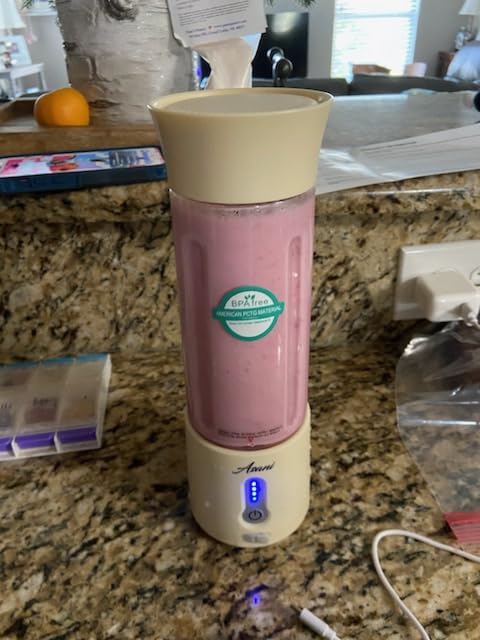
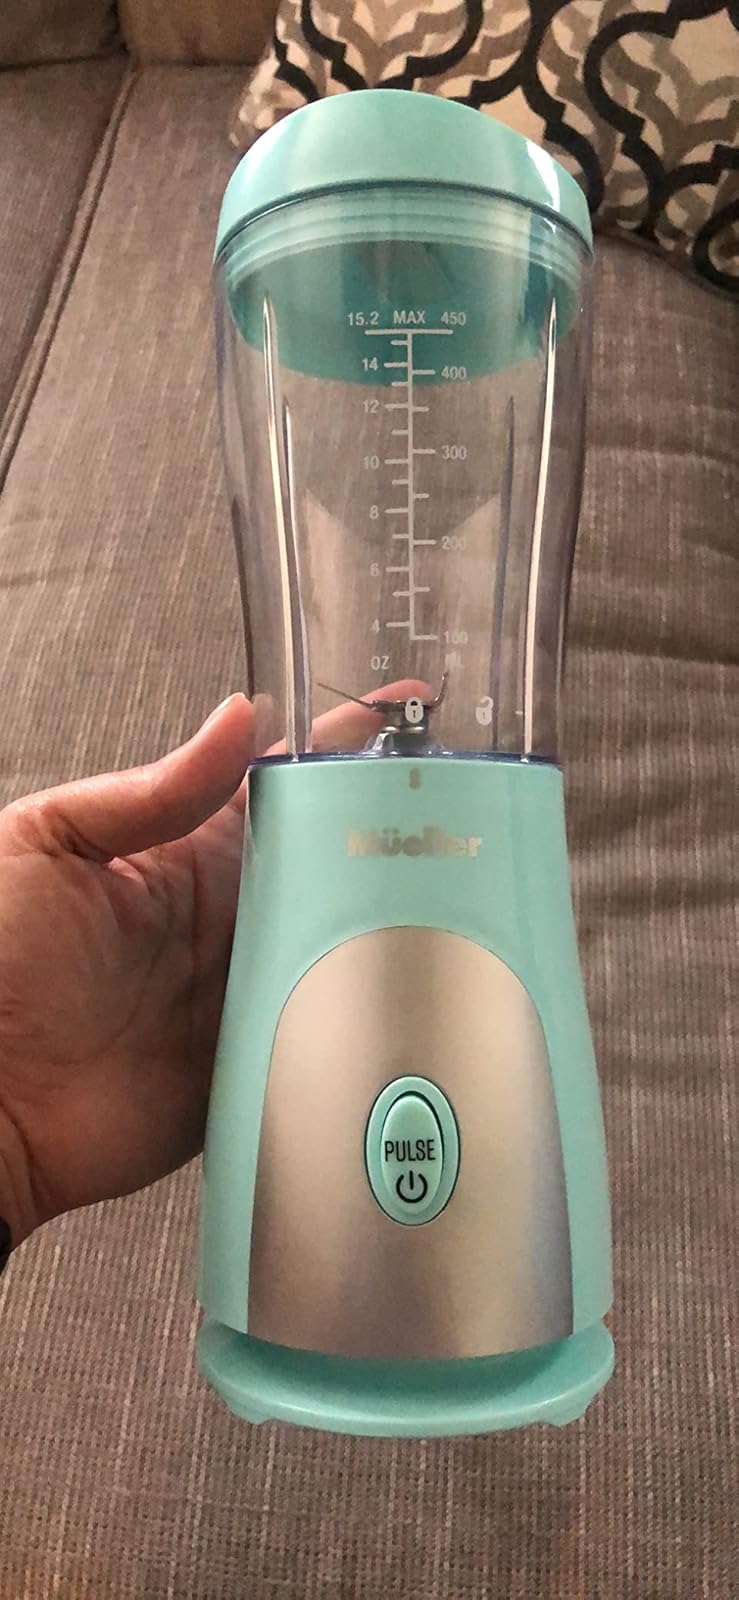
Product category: items_blender
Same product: no